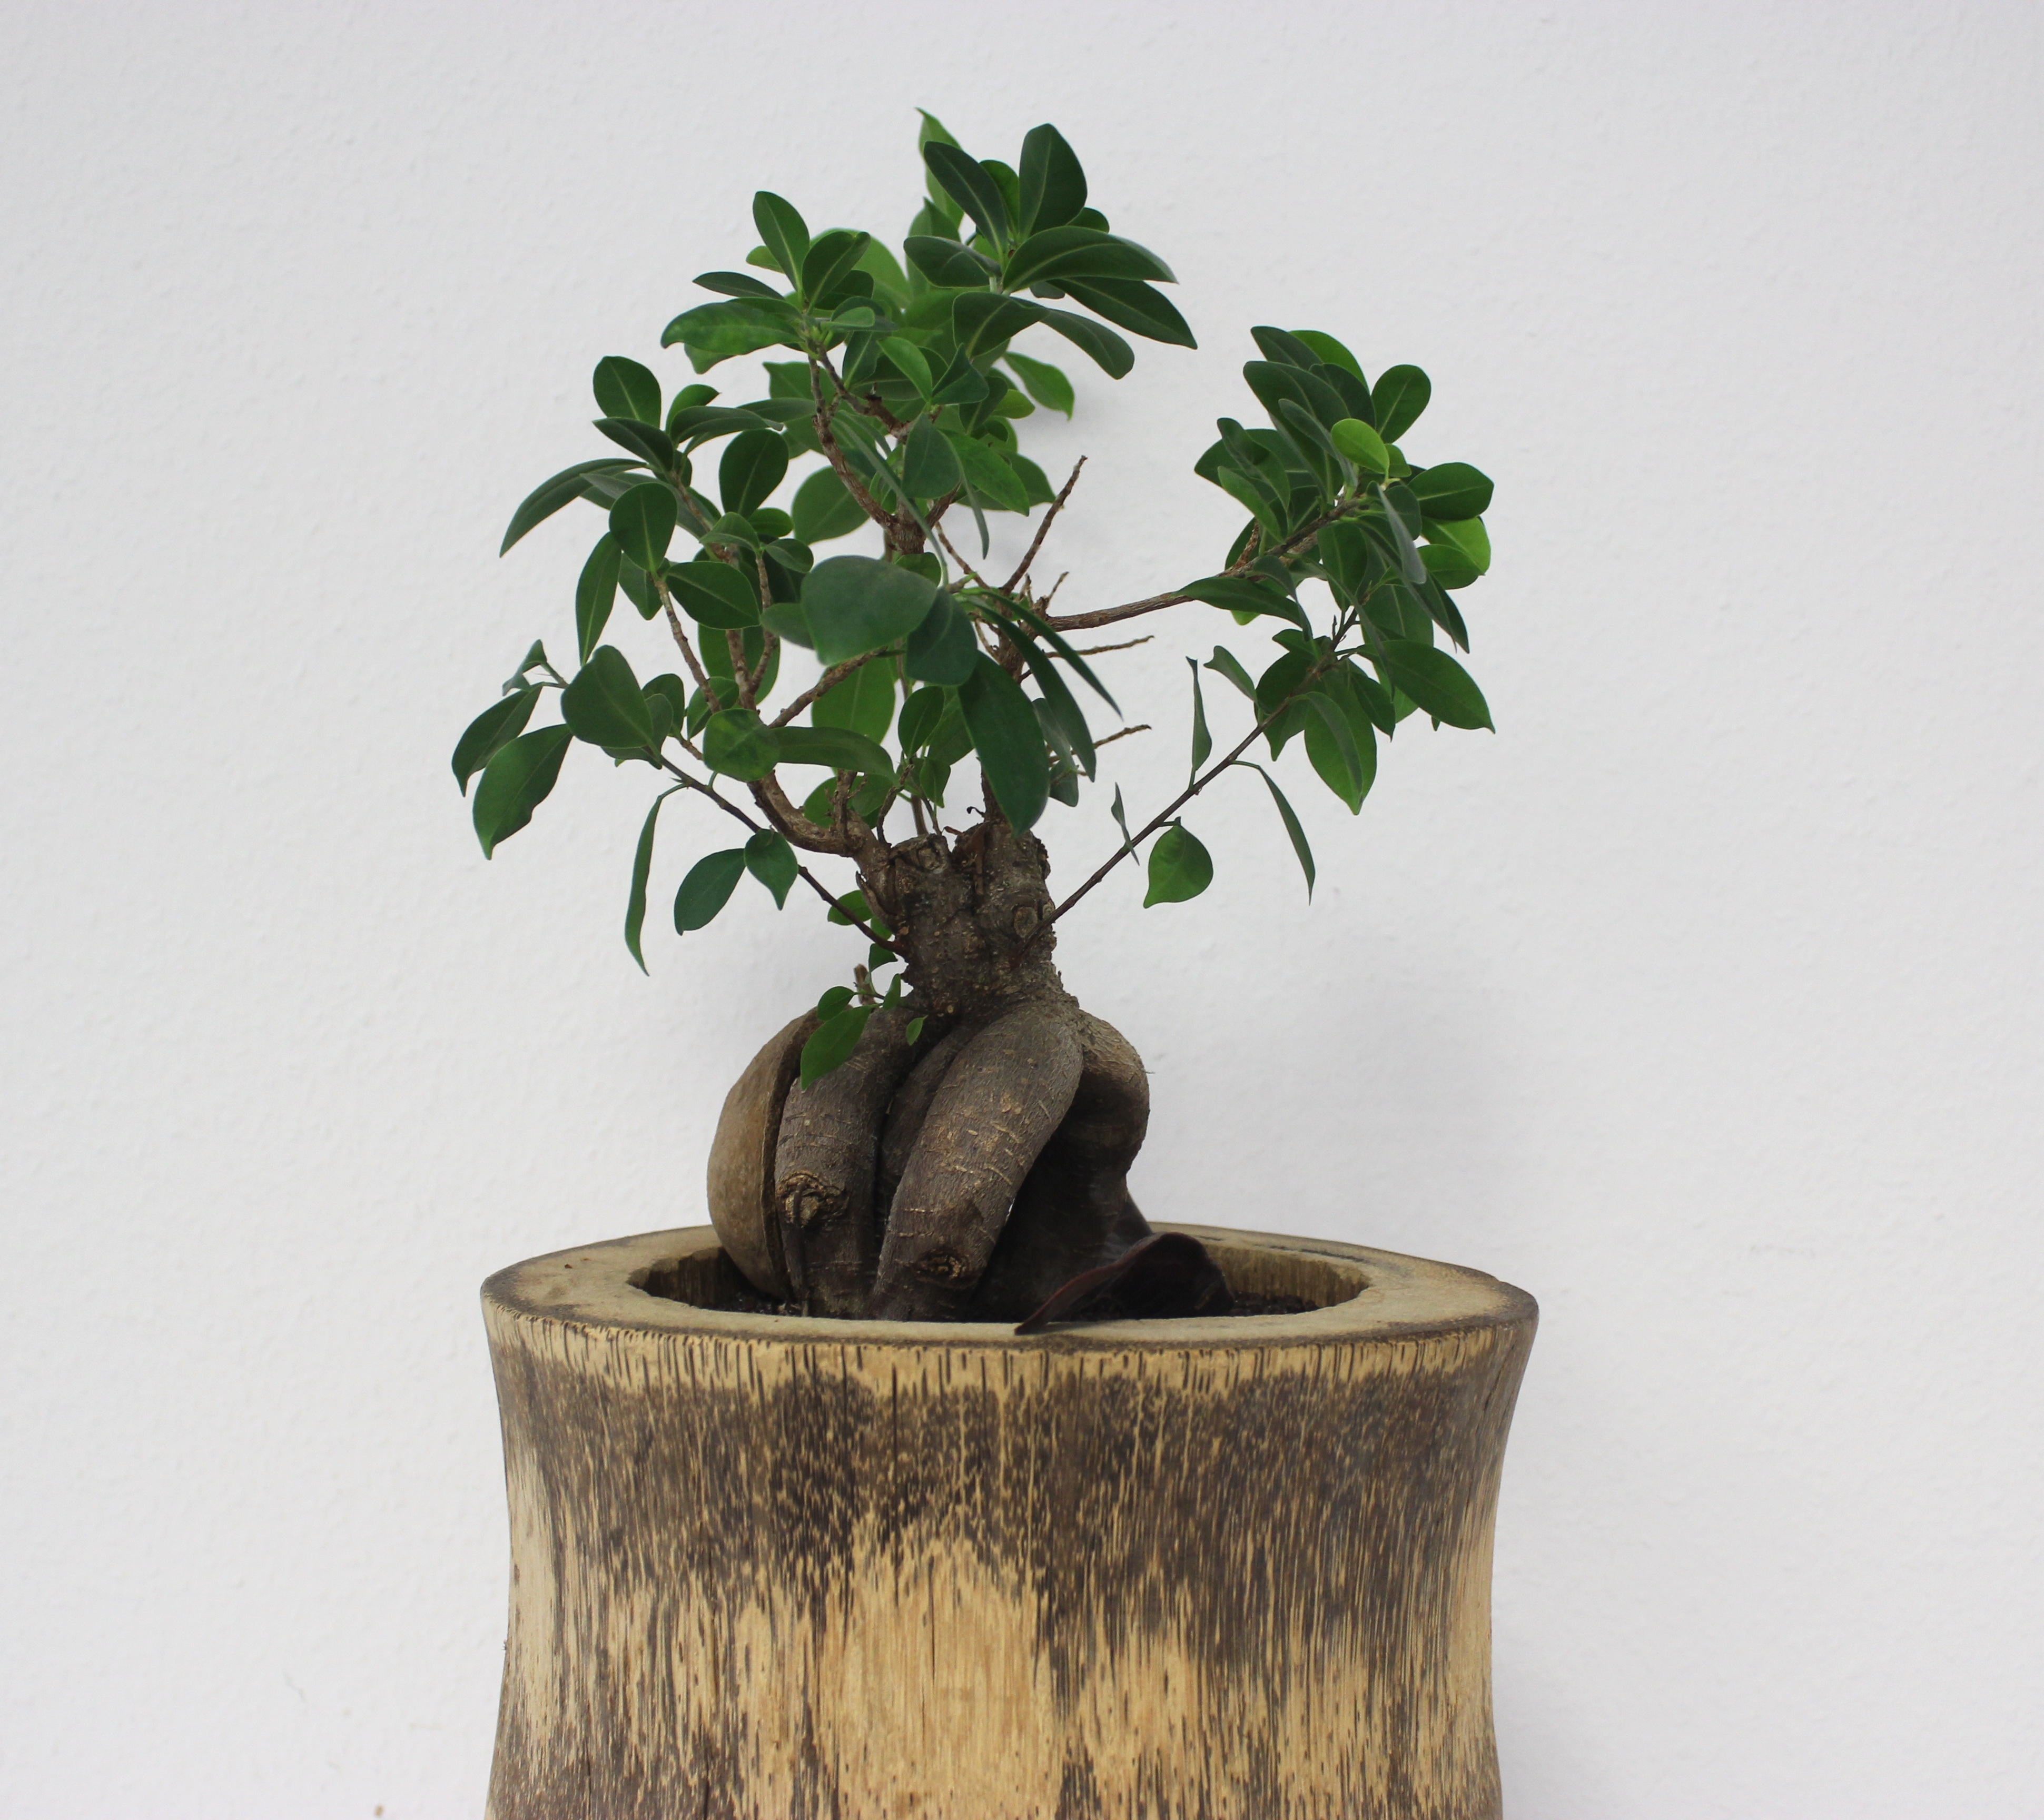
tree, nature, branch, growth, plant, food, green, produce, grow, office, potted plant, houseplant, flowerpot, bonsai, flowering plant, b umchen, land plant, sageretia theezans